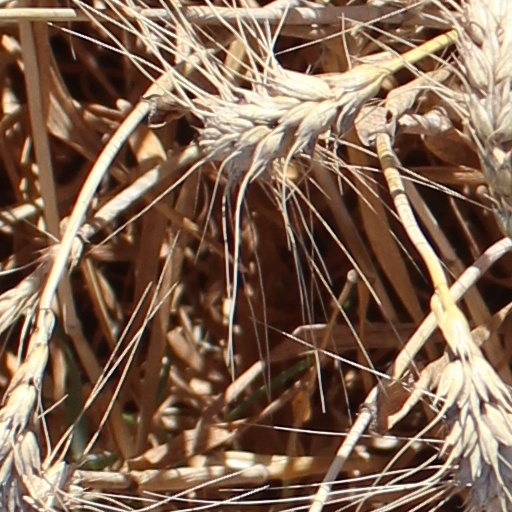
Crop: wheat